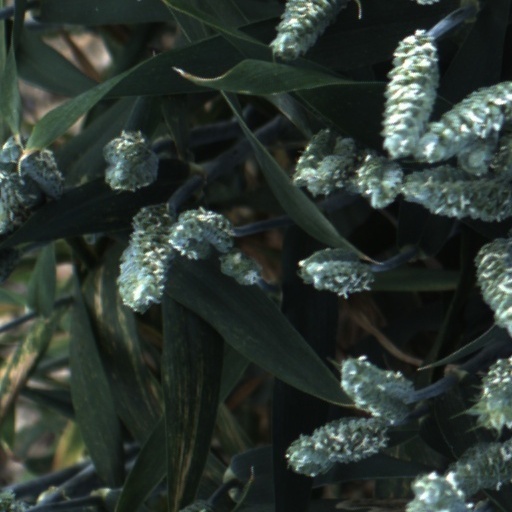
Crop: wheat